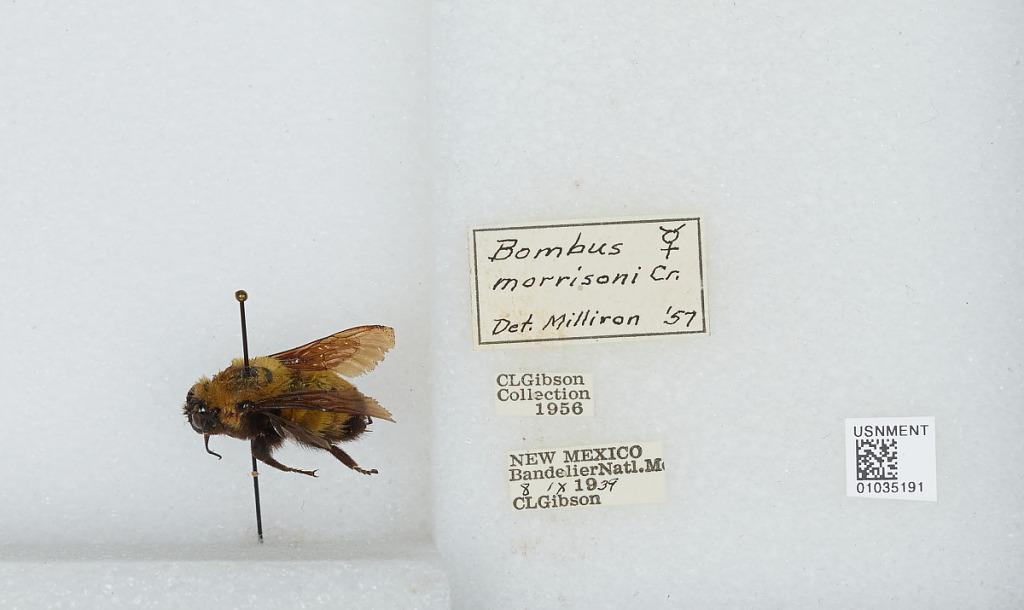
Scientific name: Bombus (Separatobombus) morrisoni Cresson
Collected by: C. Gibson
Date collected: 1939-9-8
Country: United States
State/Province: New Mexico
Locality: Bandelier National Monument
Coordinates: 35.7789, -106.321
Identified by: Milliron